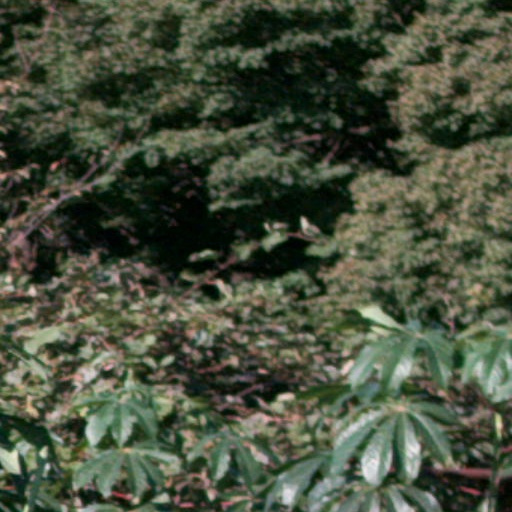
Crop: cassava